Social media in the 2020 United States presidential election

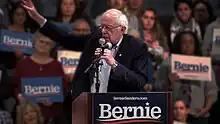
Bernie Sanders waving to his supporters, 'Bernie Bros'

The Bernie Bros ended up facing backlash from the candidate throughout the election as there were multiple instances of the fan base harassing individuals who disagreed with Sanders. Most notably, a situation where union leaders in Nevada found issue with Bernie's Medicare policies, prompting the Bernie Bros to leak the women's phone numbers, home addresses and personal information online. Democratic primaries candidate Elizabeth Warren then called on Sanders to take action against this form of extremity and was met with his supporters flooding her social media pages with snake emojis and harsh comments as a form of retaliation. Sanders stood firmly against this form of harassment, and called on his supporters publicly to put a stop to this negativity indefinitely.